Loughton tube station

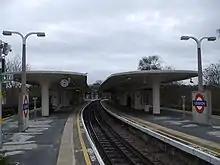
View of platforms

The station has four platform faces and three tracks, with the middle bi-directional track usually used for services that terminate at the station. Those eastbound services that terminate at Loughton mostly return to central London, although some go into Loughton sidings (usually after the evening peak and late at night) which can accommodate 10 trains. A traincrew depot ("the Powerhouse") was converted from the matching electrical substation to the north-east of the station in 2006.